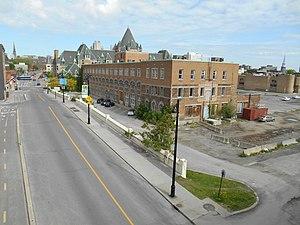
Gare Berri (autre appellation
L'édifice Jacques-Viger, nommé pour le premier maire de la ville de Montréal, est un ensemble constitué de 2 bâtiments situés à l'angle de la rue Saint-Antoine et de la rue Berri, dans le Vieux-Montréal.
La gare Viger était une gare ferroviaire canadienne, terminus du réseau de la compagnie du Canadien Pacifique, située à Montréal dans la province du Québec.